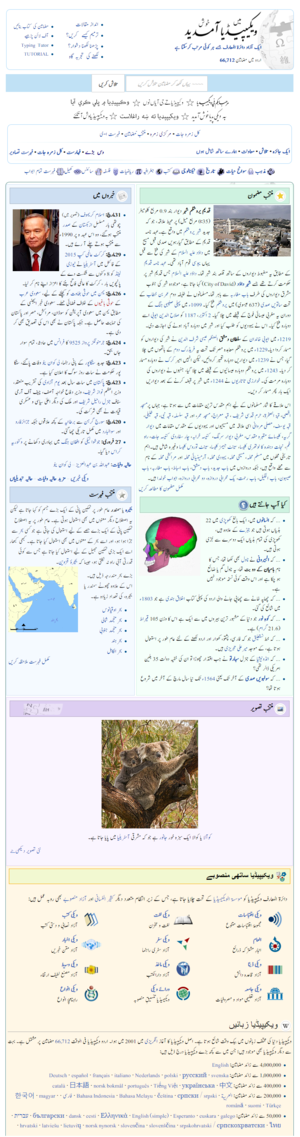
Wikipédia en ourdou est l’édition de Wikipédia en ourdou. Code : ur.